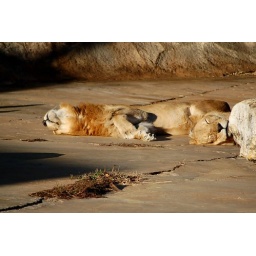
I disagreed with the fact that a lot of their animals had no grass in their enclosure, just concrete.